Benjamin Nicolas Marie Appert

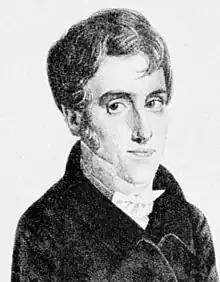
Benjamin Nicolas Marie Appert

Benjamin Nicolas Marie Appert (10 September 17971847) was a French philanthropist.